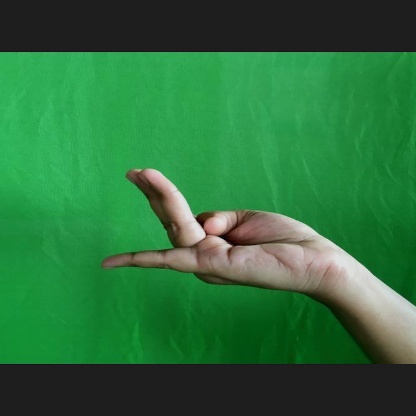
Mudra: Chaturam